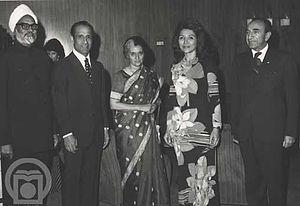
Asadollah Alam, né le 1ᵉʳ avril 1919 à Birdjand et mort le 14 avril 1978 à New York, est un homme politique iranien. Proche du chah Mohammad Reza Pahlavi, il est Premier ministre d'Iran du 19 juillet 1962 au 7 mars 1964. Durant son mandat, il est l'un des principaux superviseurs de la Révolution Blanche lancée par le Chah début 1963, et, face à la réaction d'une partie du clergé, mate une manifestation de sympathisants de Khomeini en juin 1963. Après avoir quitté la direction du gouvernement, il devient chancelier de l'université Pahlavi de 1964 à 1966. Occupant d'autres postes, il reste l'un des -si ce n'est le- plus proche des amis du chah, restant une dizaine d'années ministre de la cour. Atteint d'un cancer, la maladie de Waldenström, le même que celui qui emportera le chah en 1980, il démissionne de ses fonctions en août 1977 et meurt huit mois plus tard dans un hôpital new-yorkais.